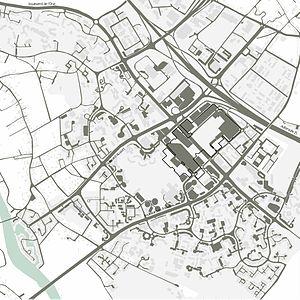
Cergy-Pontoise est une ville nouvelle française construite à partir des années 1970 autour des communes de Cergy et Pontoise, dans le nord-ouest de la région Île-de-France. Le syndicat intercommunal créé pour la ville nouvelle a donné naissance à l'actuelle communauté d'agglomération de Cergy-Pontoise. Ses habitants sont appelés les Cergy-Pontains.
Cergy-Préfecture est un quartier de la ville nouvelle de Cergy-Pontoise, le plus ancien, qui se développe autour de la préfecture du Val-d'Oise construite en 1970 par Henry Bernard.